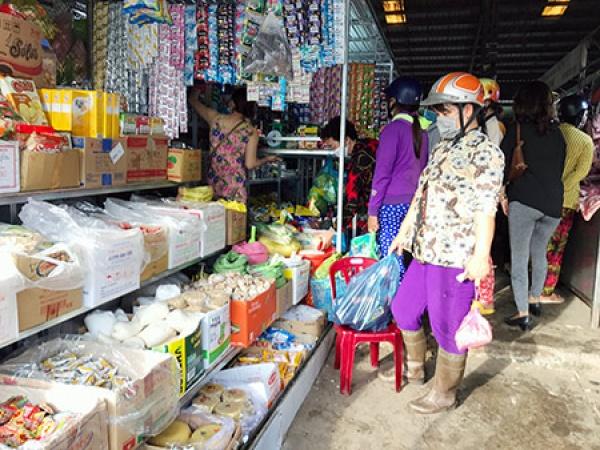
có một người phụ nữ mặc quần tím đang càm trên tay hai túi bóng